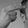
ASL letter: H